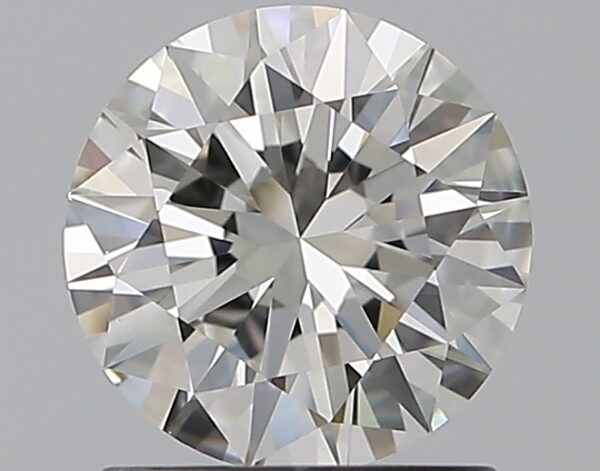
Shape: round
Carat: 1
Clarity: VVS1
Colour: H
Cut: EX
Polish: EX
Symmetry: EX
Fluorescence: N
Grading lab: GIA
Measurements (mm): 6.47 x 6.5 x 3.91